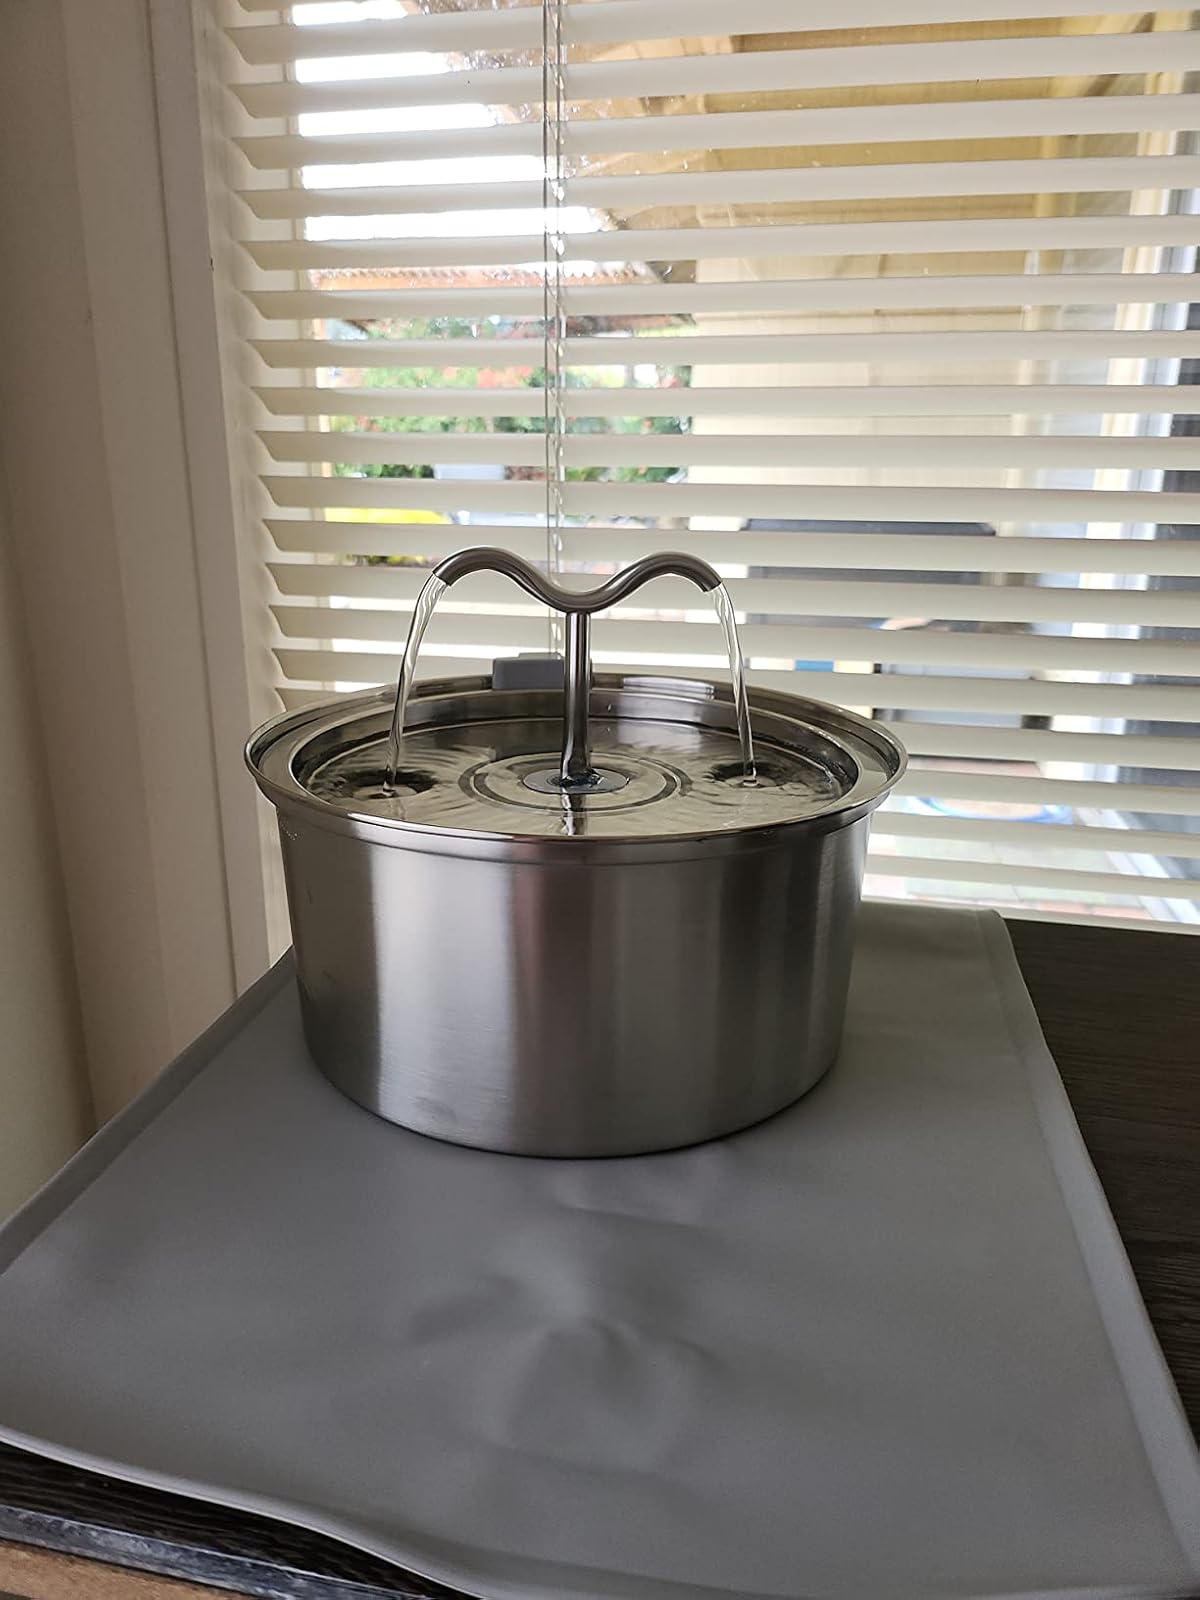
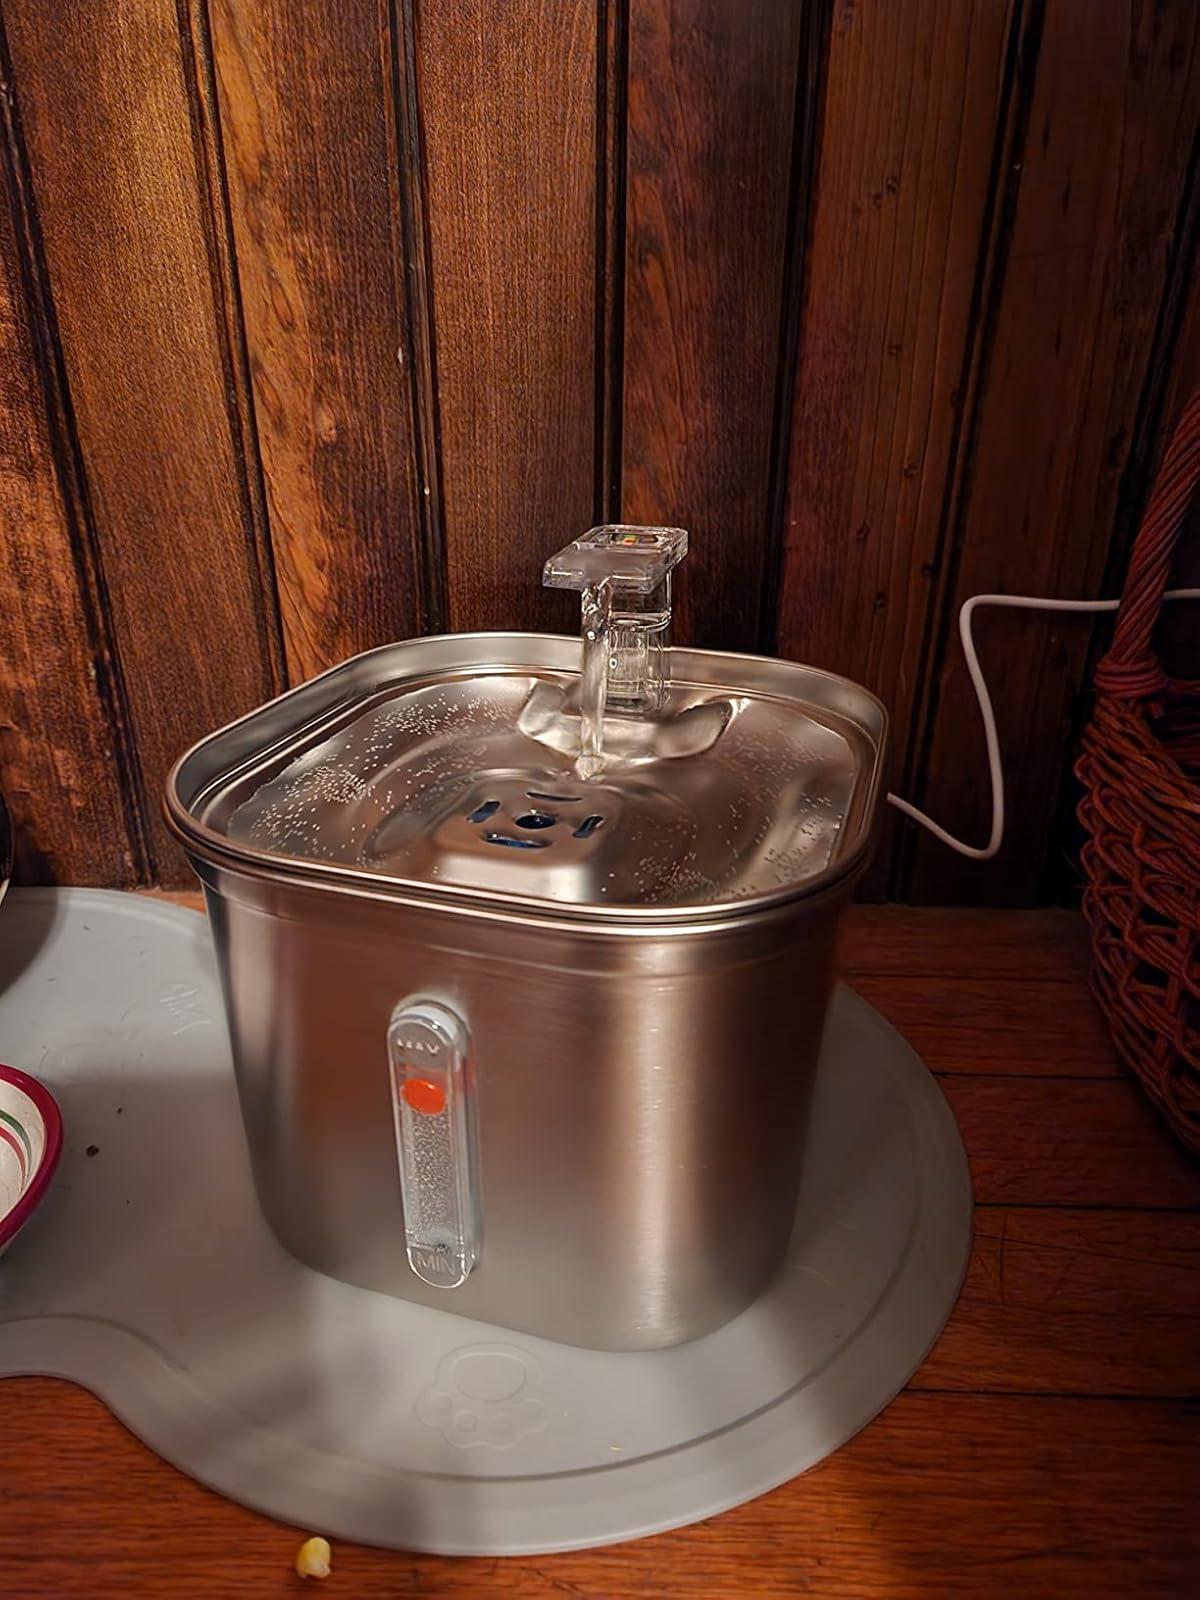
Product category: items_bowl
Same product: no